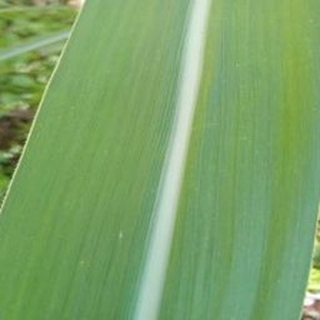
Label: healthy_sugarcane